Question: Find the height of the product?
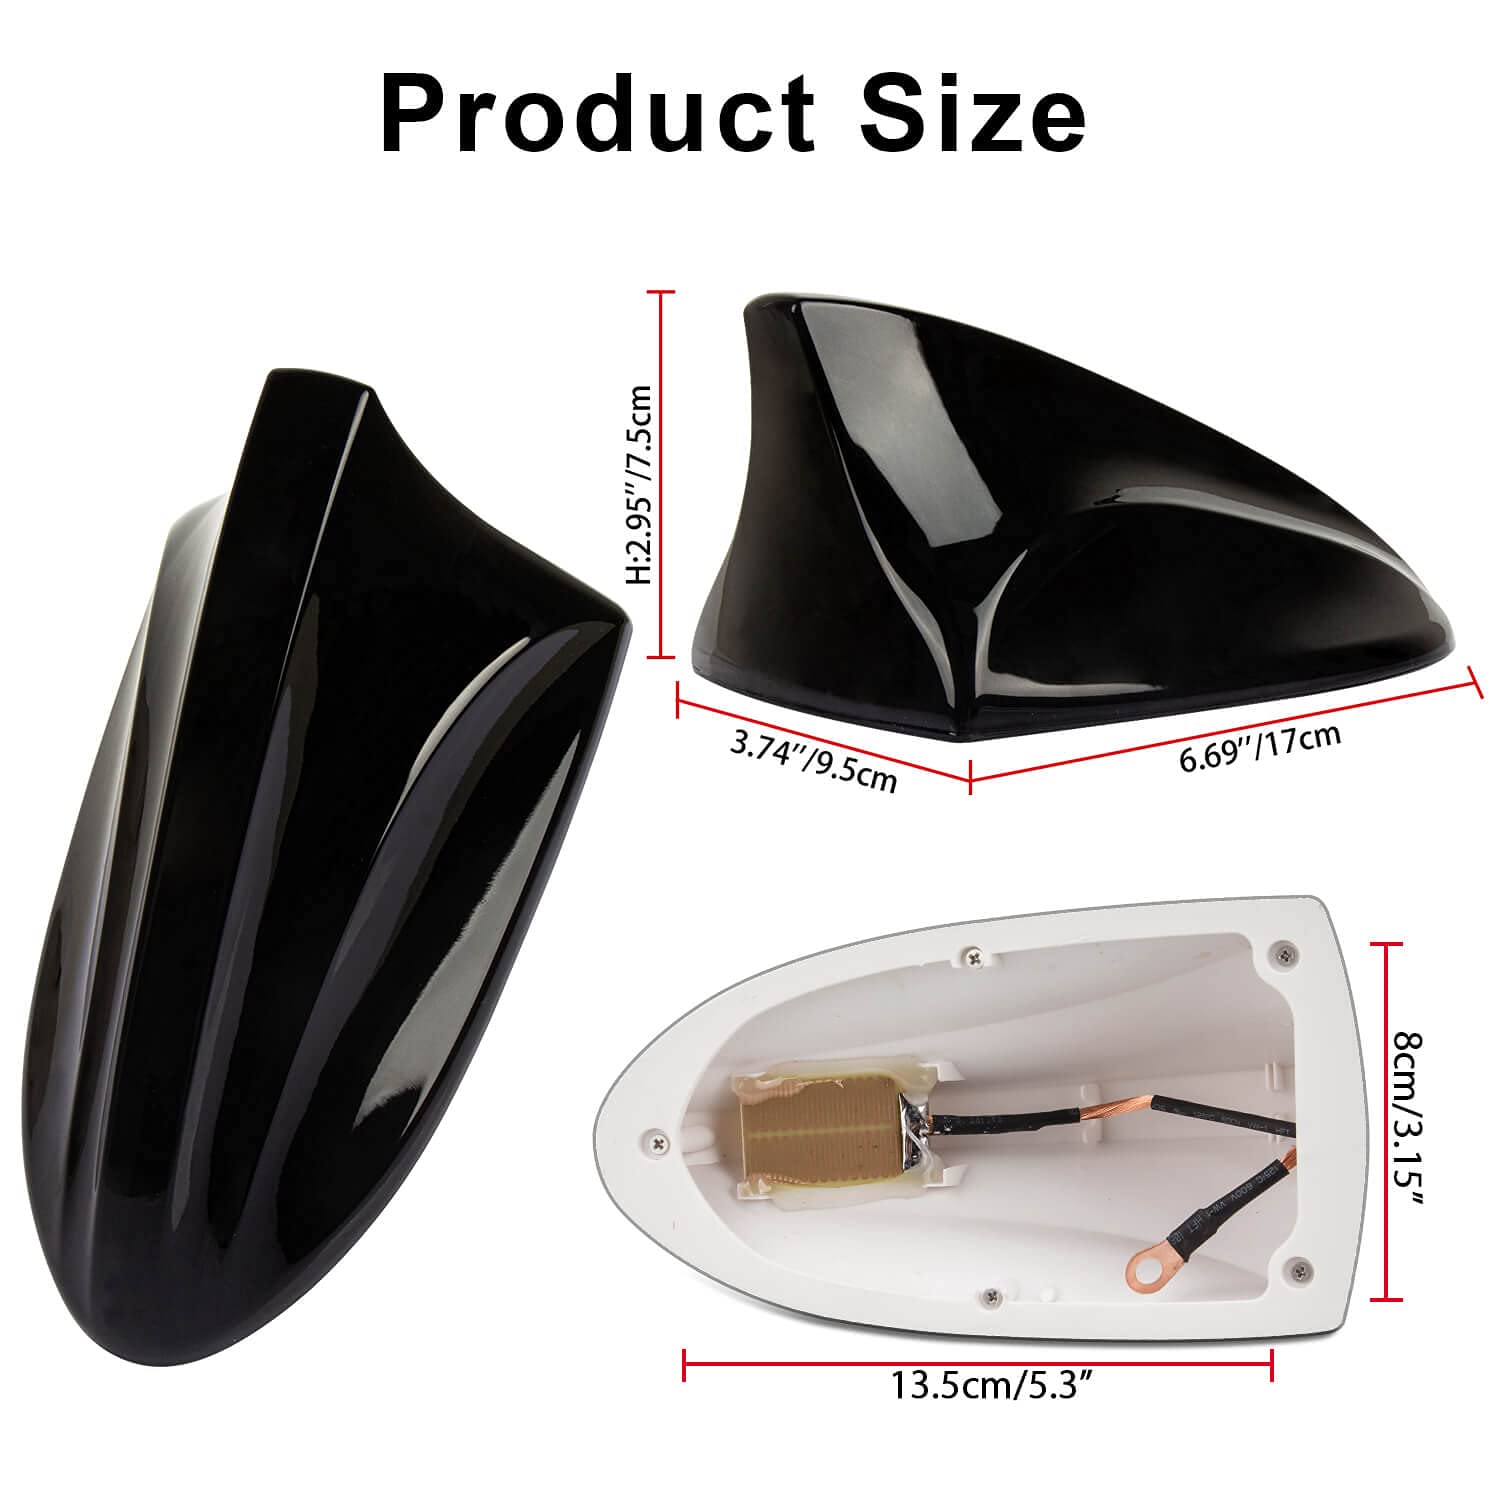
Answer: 7.5 centimetre